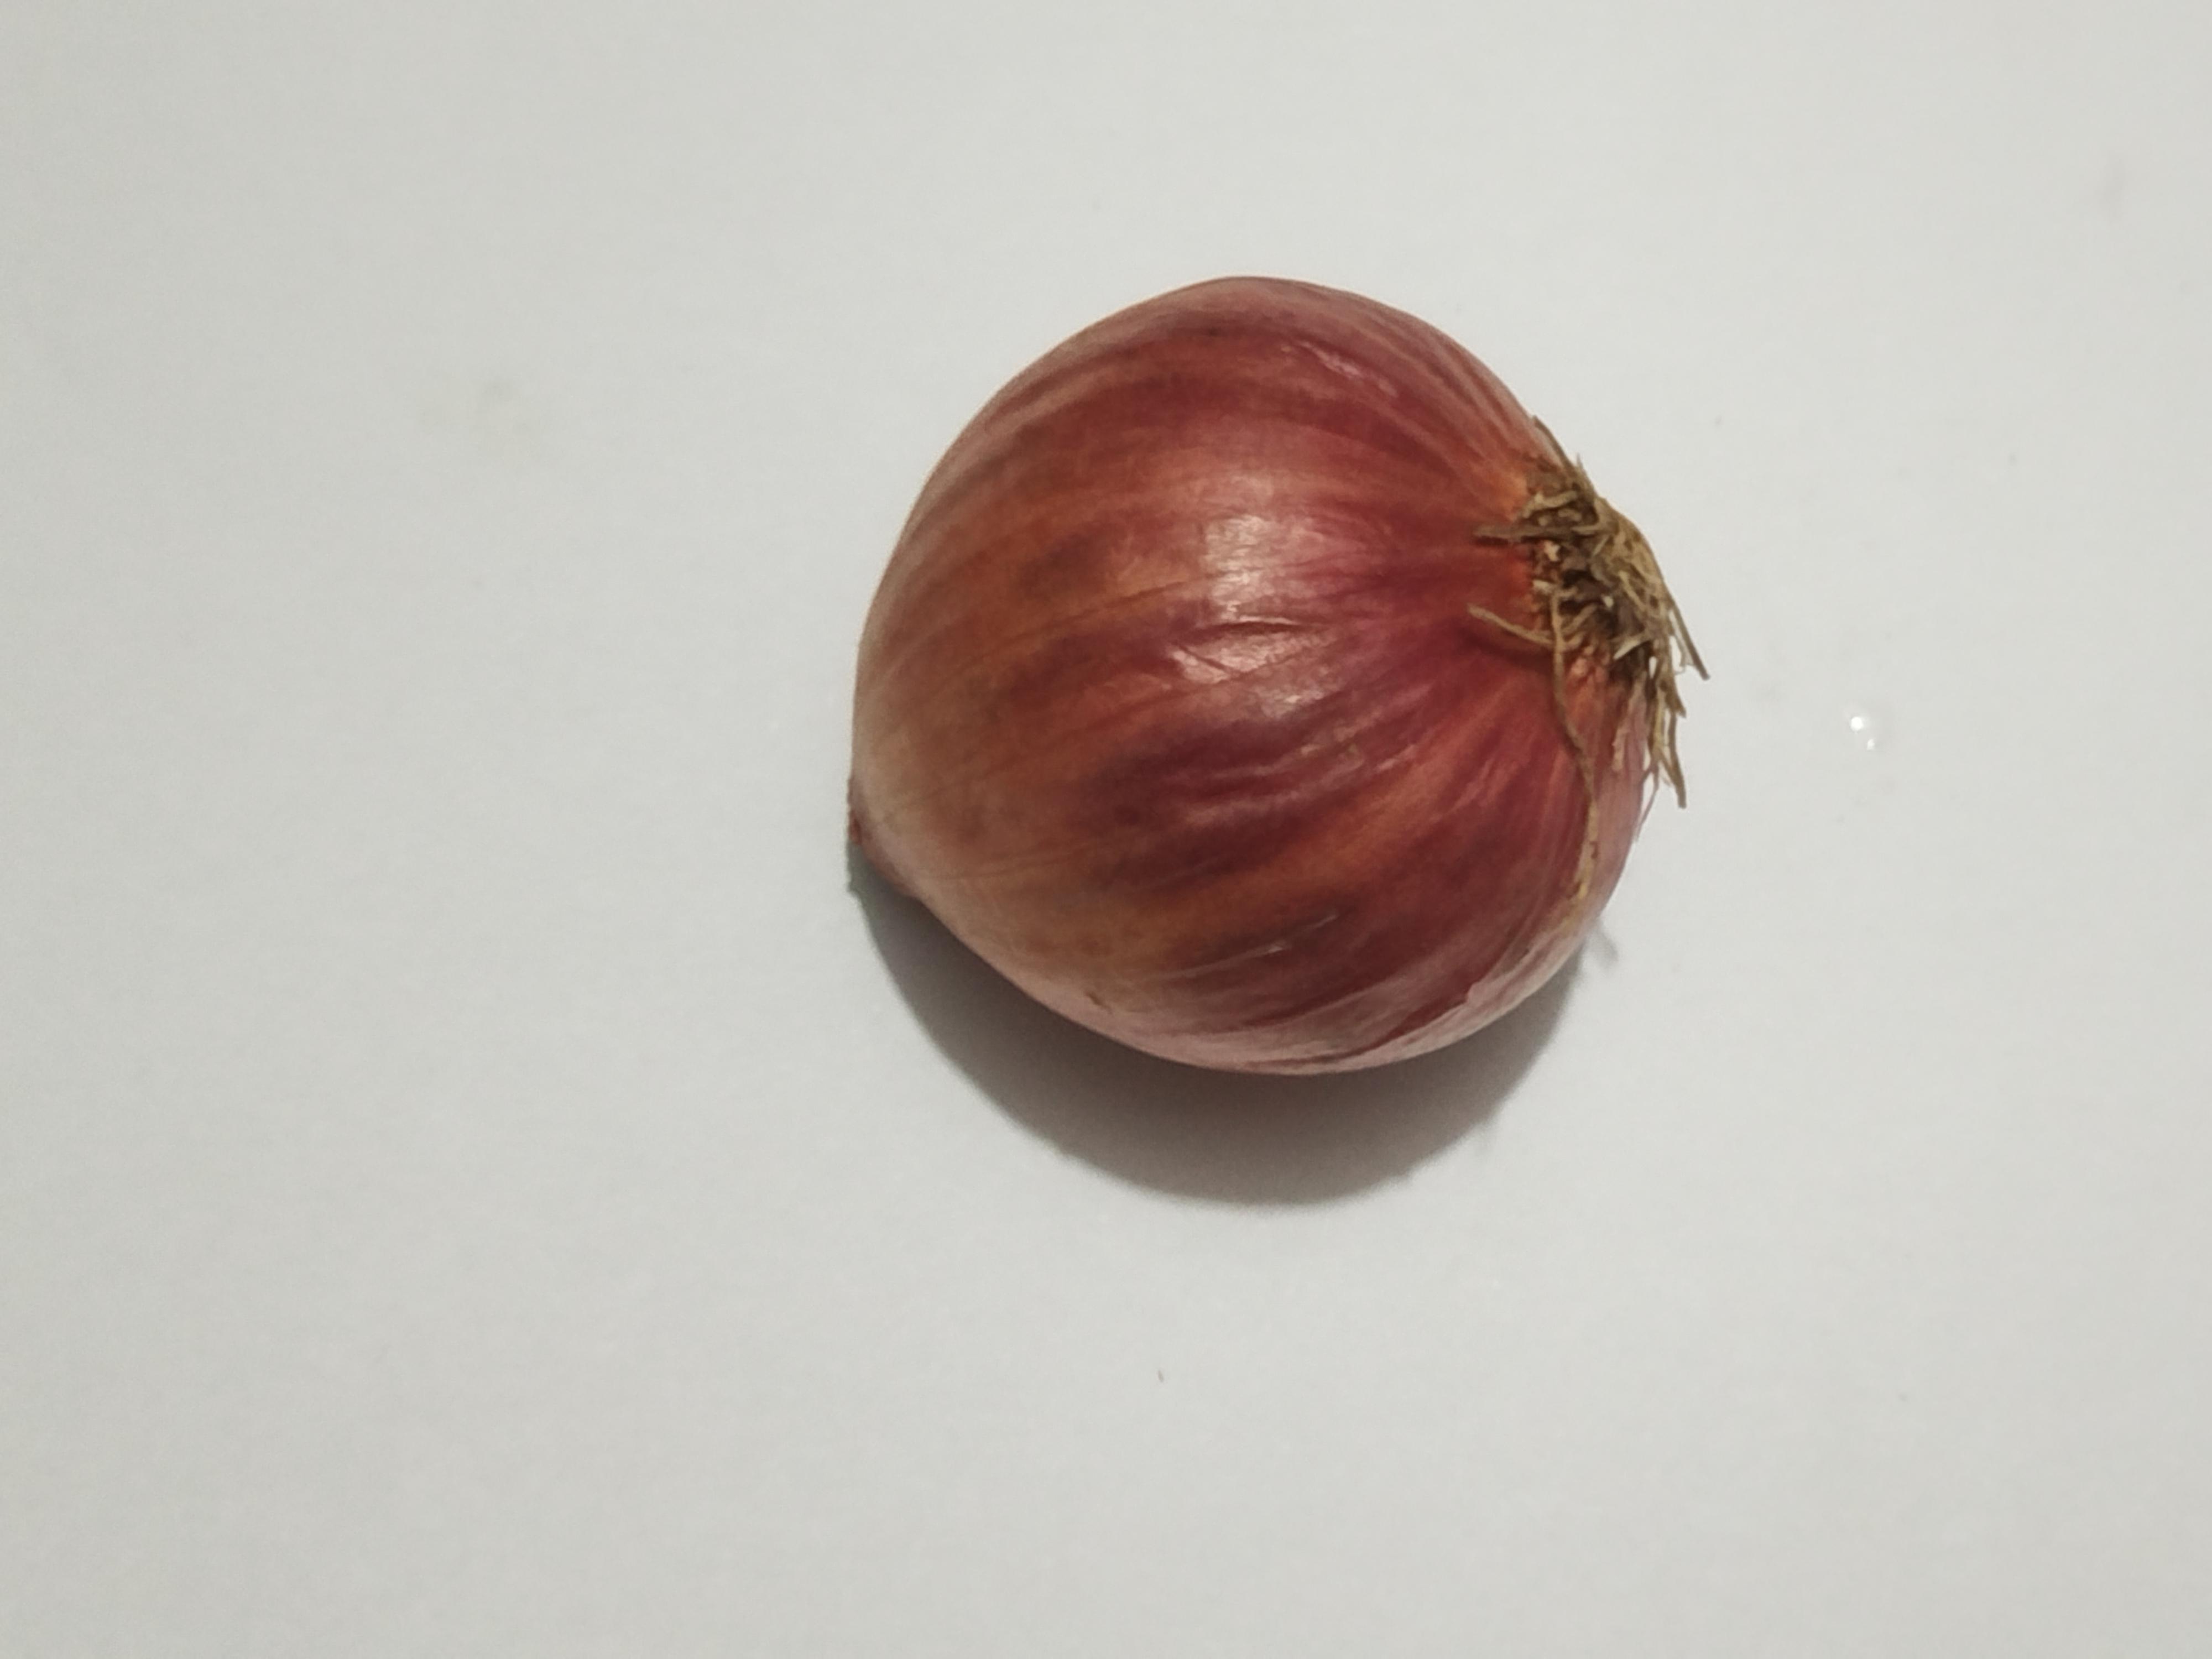
Label: Onion